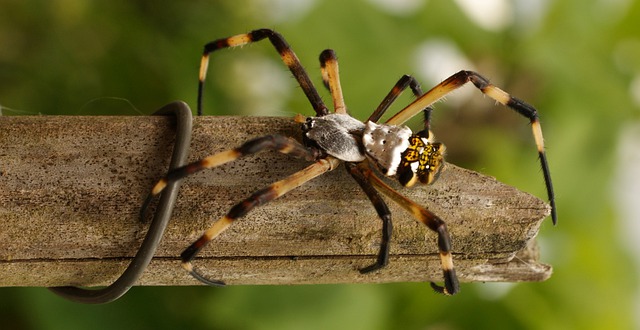
Label: spider